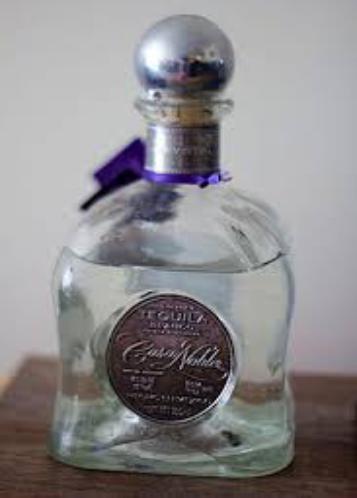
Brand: Casa Noble
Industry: Food